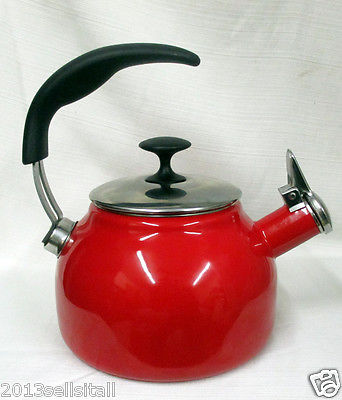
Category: kettle